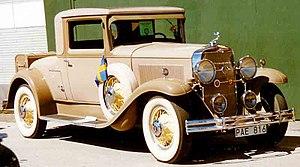
LaSalle est une « marque compagne » de Cadillac créée en 1927 par le constructeur américain General Motors pour combler le vide existant entre les gammes Buick et Cadillac.